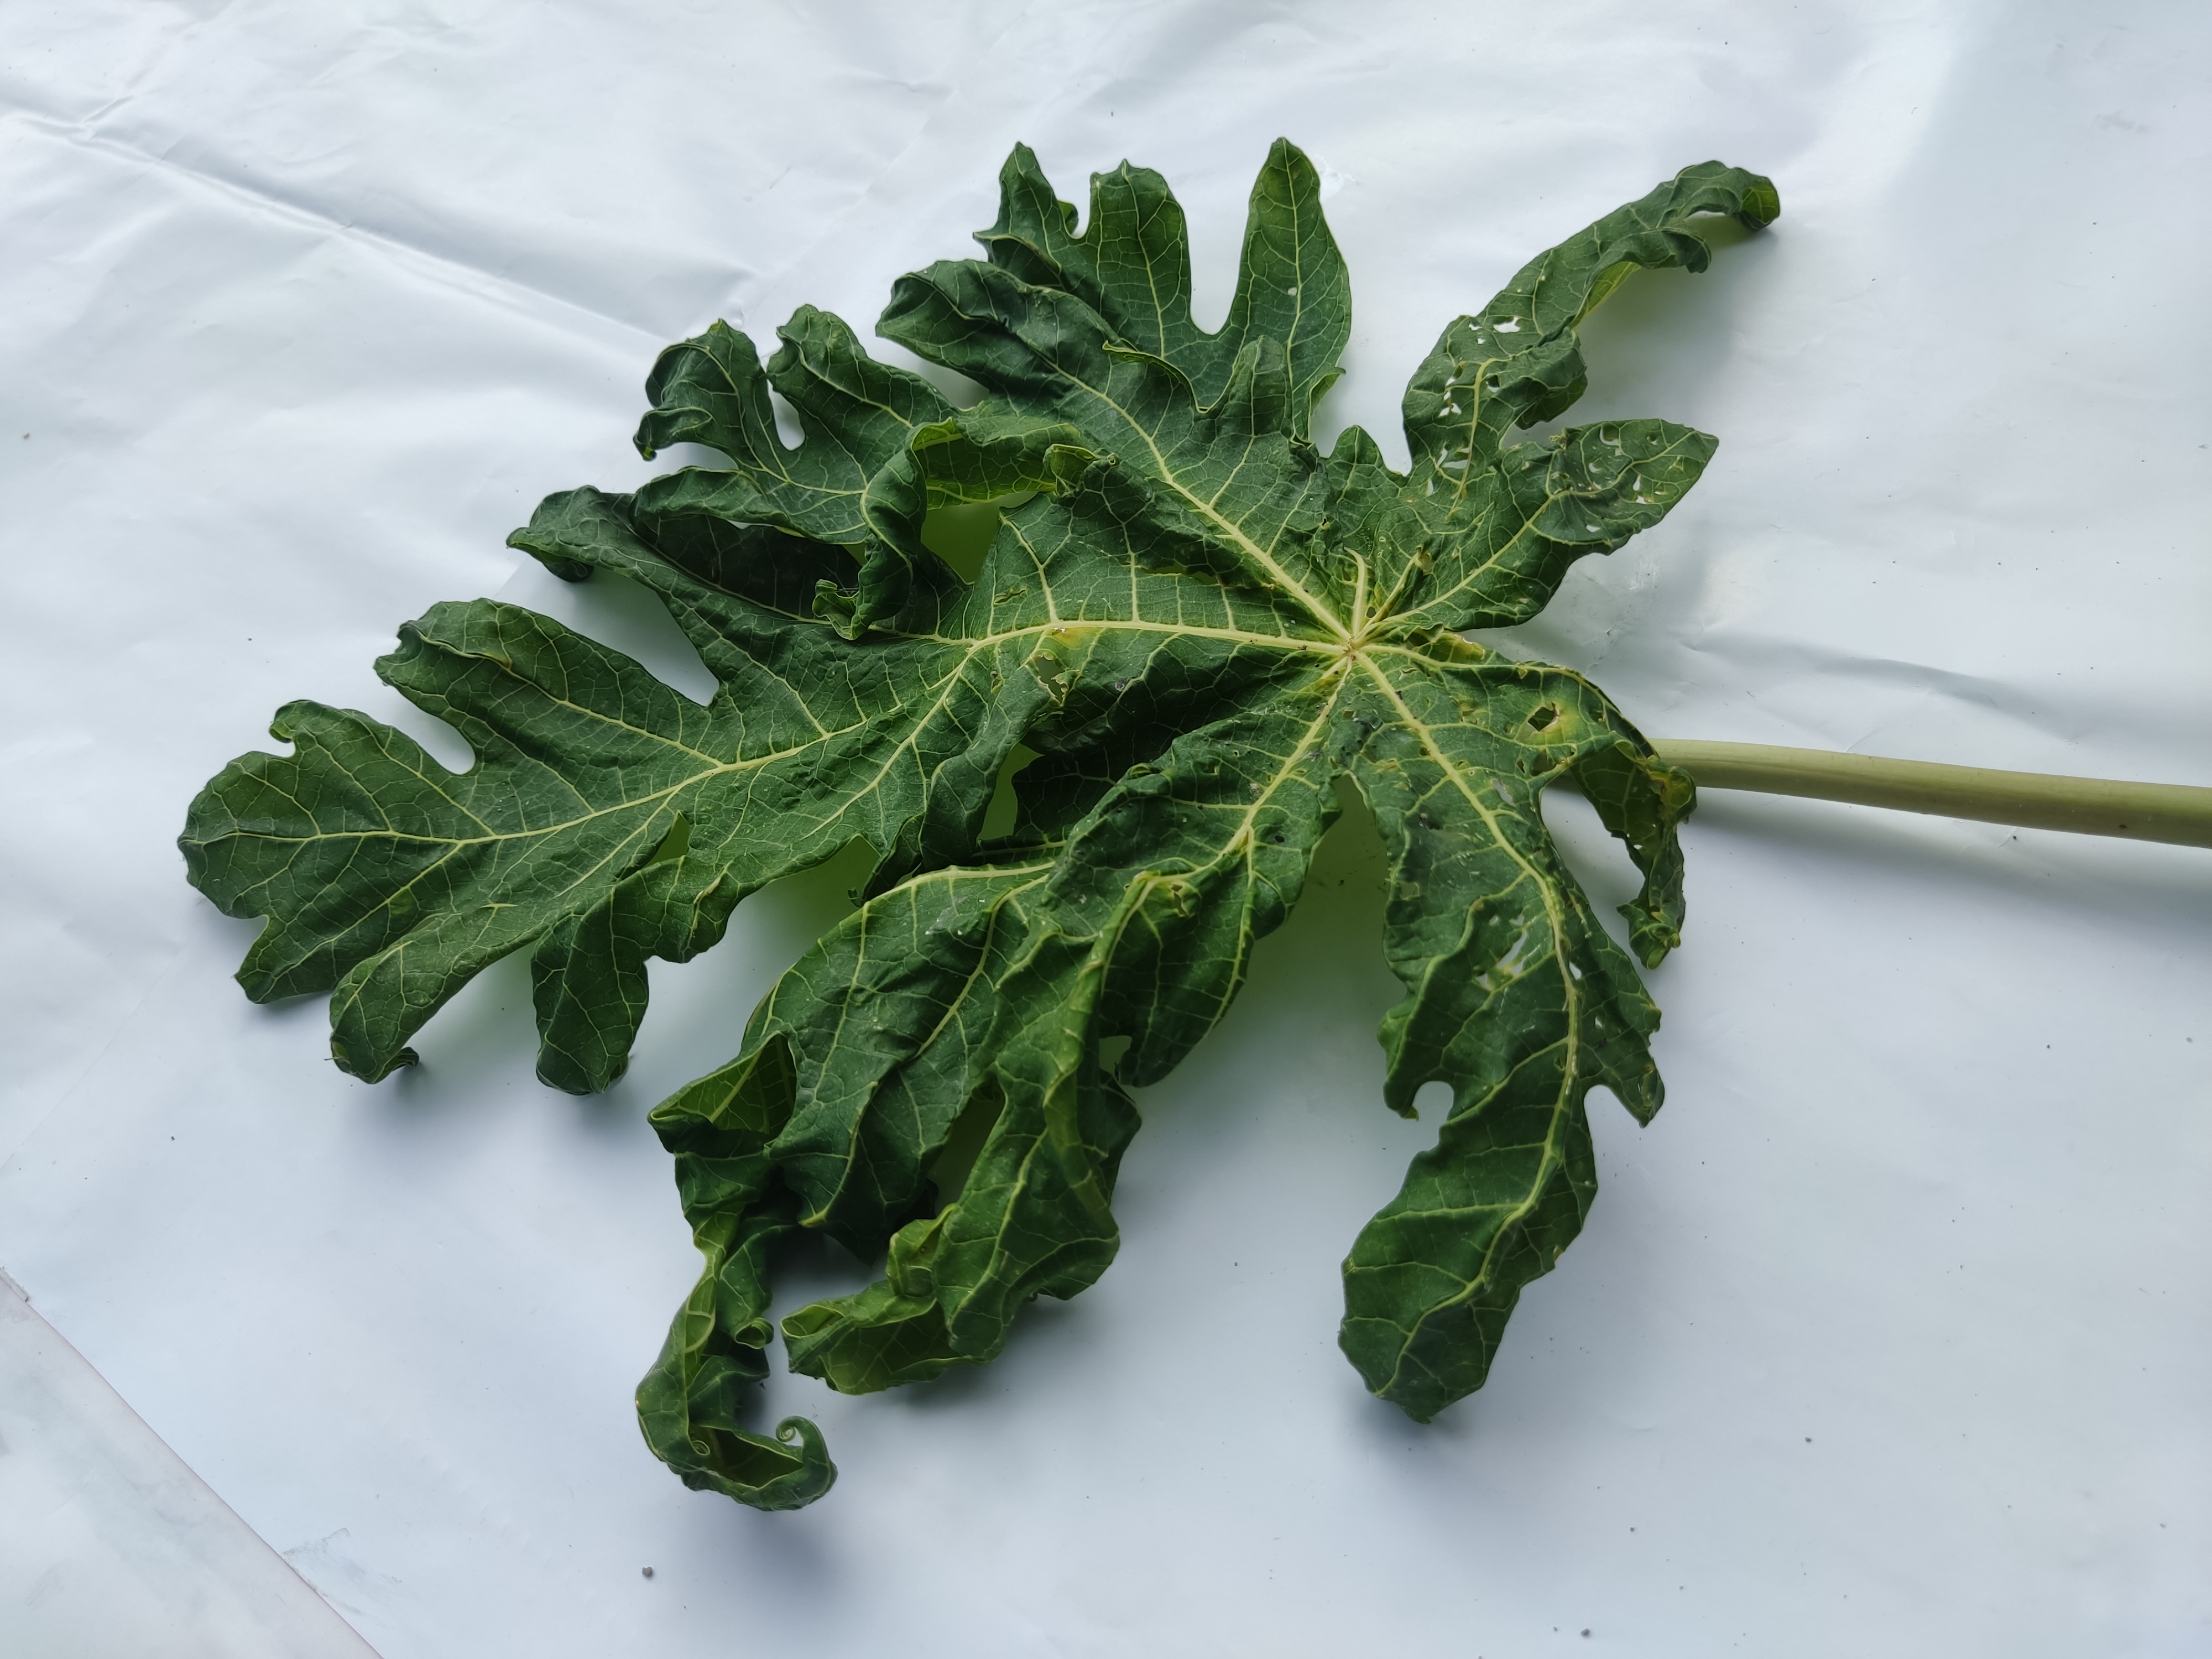
Label: Leaf Curl